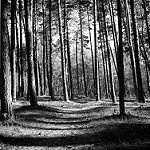
Label: B & W